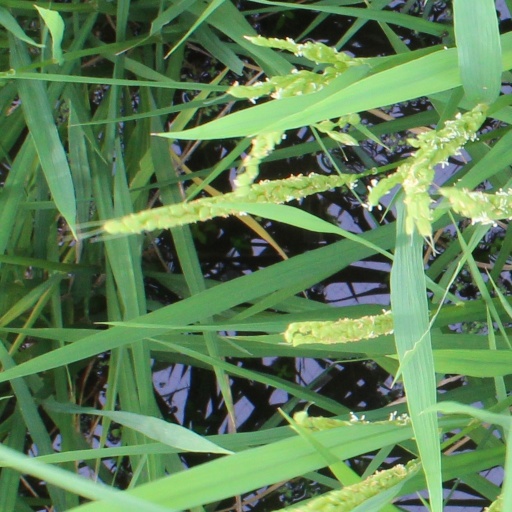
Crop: rice